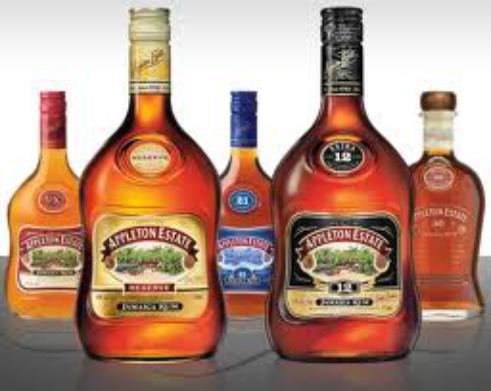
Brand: Appleton Estate
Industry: Food